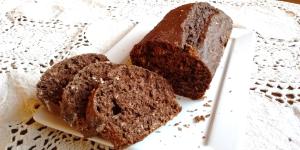
bizcocho de avena platano y chocolate